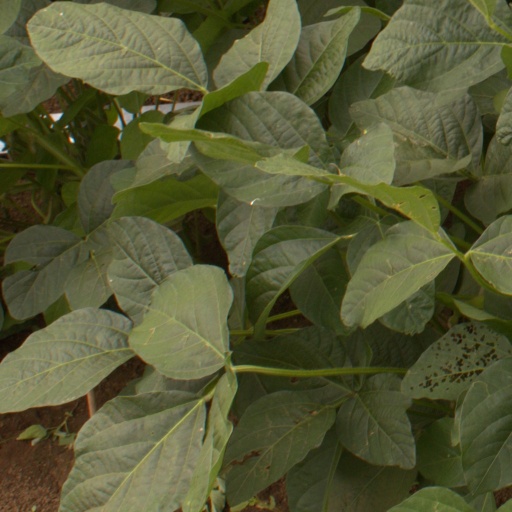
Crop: soybean